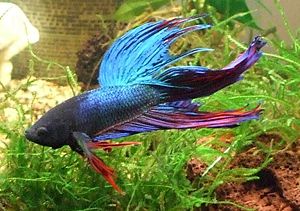
Iriseren / Galleri
Iriseren er en farve, som skifter farve alt afhængig af, hvilken vinkel den ses fra. Iriseren forekommer naturligt, men kan også skabes kunstigt. Iriseren ses flere eksempelvis på sæbebobler, CD'er og spildt benzin. Kan også ses på fjer, muslinger, insekter, maling, slanger, fisk, sten, skyer og planter. Iris kommer af det græske ord ἶρις, som betyder regnbue.